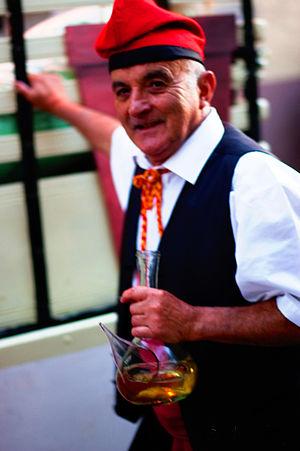
Catalan et son porró à Rivesaltes lors de la fête du Babau en 2009
Le Côtes Catalanes, ou côtes-catalanes, est un vin de pays qui, depuis le 1ᵉʳ septembre 2003, regroupe les anciens vin de pays catalan, vin de pays des coteaux de Fenouillèdes et vin de pays des vals d’Agly. Appelé vin de pays des côtes-catalanes jusqu'en 2009, c'est un vin français d'indication géographique protégée départementale qui a vocation à labelliser, après dégustation, les vins ne pouvant postuler à une appellation d'origine.
Un porró, en catalan [puˈrro], ou en espagnol : porrón, est un type de pichet à vin traditionnel en verre, originaire des Communautés autonomes d'Aragon et de Catalogne, mais connu aussi à travers toute l’Espagne.